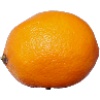
Label: Lemon Meyer 1